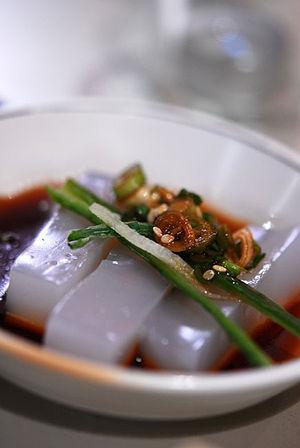
Le muk est un ensemble de plats coréens, à base de farine de céréales, de haricots mungo ou de glands, lui conférant un aspect gélatineux, auquel on ajoute de la sauce soja, de l'huile de sésame, de la cébette hachée, du gim ou du piment et contenant différents légumes.